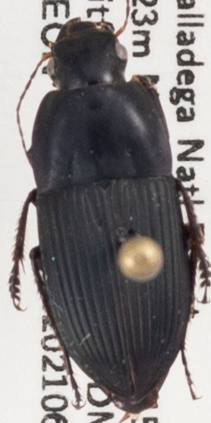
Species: Anisodactylus haplomus
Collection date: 2021-06-22
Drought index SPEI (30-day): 1.69
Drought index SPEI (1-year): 1.01
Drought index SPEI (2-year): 2.09